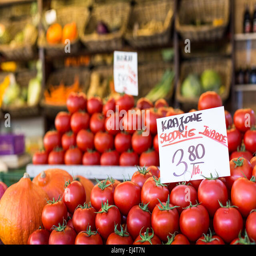
fresh tomatoes in a market stall